Spencer Proudfoot Shotter

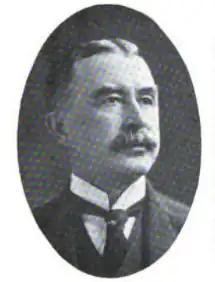

Spencer Proudfoot Shotter (1855 – December 5, 1920) was a Canadian businessman. A naval-stores magnate, he purchased Greenwich Plantation in Thunderbolt, Georgia, and renamed it Greenwich Place. The site is now occupied by Greenwich Cemetery.